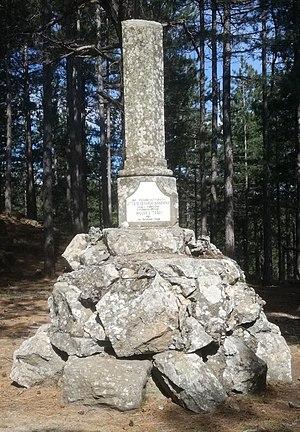
Attilio Bandiera et Emilio Bandiera sont des patriotes italiens.